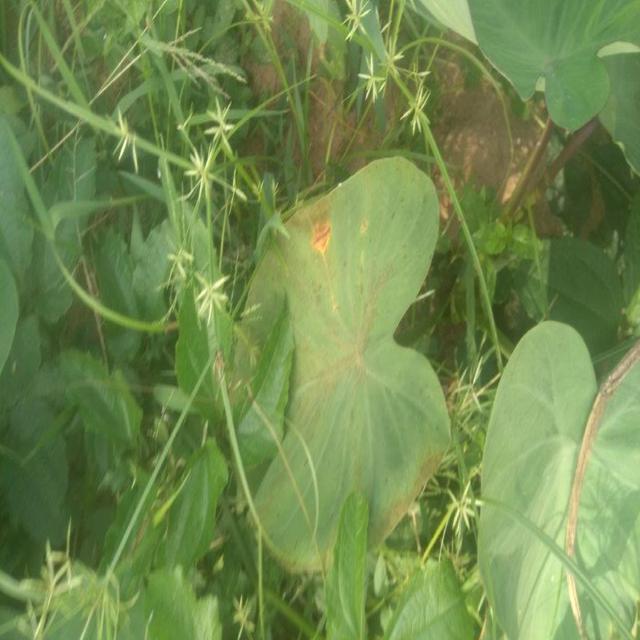
Label: Mid_Blight